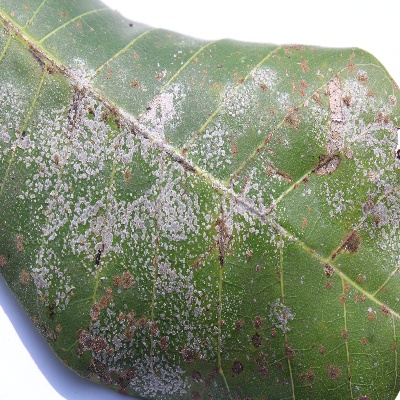
Crop: Cashew
Condition: red rust